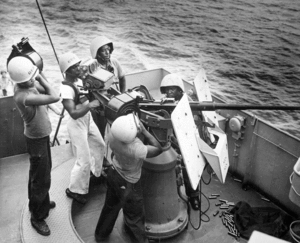
La classe Montana était une classe de cuirassés de la Marine américaine destinée à remplacer la classe Iowa en étant plus lente mais mieux blindée et armée. Cinq navires furent commandés pendant la Seconde Guerre mondiale mais leur construction fut retardée puis annulée en faveur de la classe de porte-avions Essex.